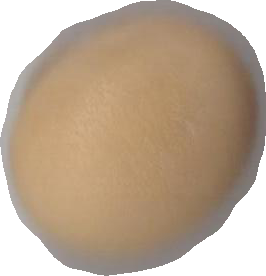
Variety: Grobogan